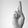
ASL letter: R